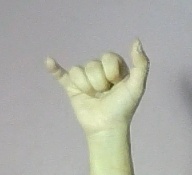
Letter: ya